Lightning Legend: Daigo no Daibouken

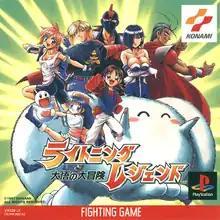
Front cover of "Lightning Legend: Daigo no Daibouken".

, is a 1996 fighting video game developed by Konami Computer Entertainment Tokyo and published by Konami on the PlayStation. It is Konami's first 3D-based fighting game and was not released overseas.